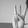
ASL letter: W